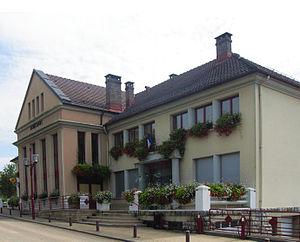
La mairie d'Exincourt
Exincourt est une commune française située dans le département du Doubs en région Bourgogne-Franche-Comté.